Cabals: Magic & Battle Cards

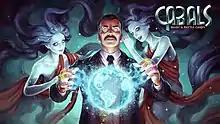

Cabals: Magic & Battle Cards is a digital collectible card game designed by Mika Rosendahl and developed by Finnish studio Kyy Games. The game combines a board mechanic and cross-platform online multiplayer gameplay. "Cabals: The Card Game" was published on November 30, 2011, for iPhone, iPad, Android and Internet Browsers. The newly named "Cabals: Magic & Battle Cards" was released on April 11, 2014.